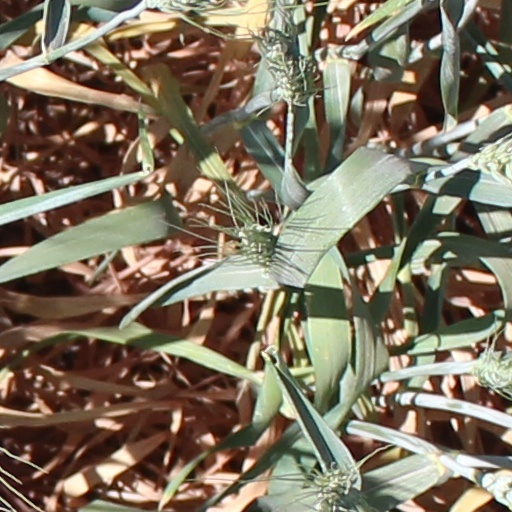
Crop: wheat